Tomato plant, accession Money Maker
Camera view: tilt-top (135 deg); turntable rotation: 90 degrees
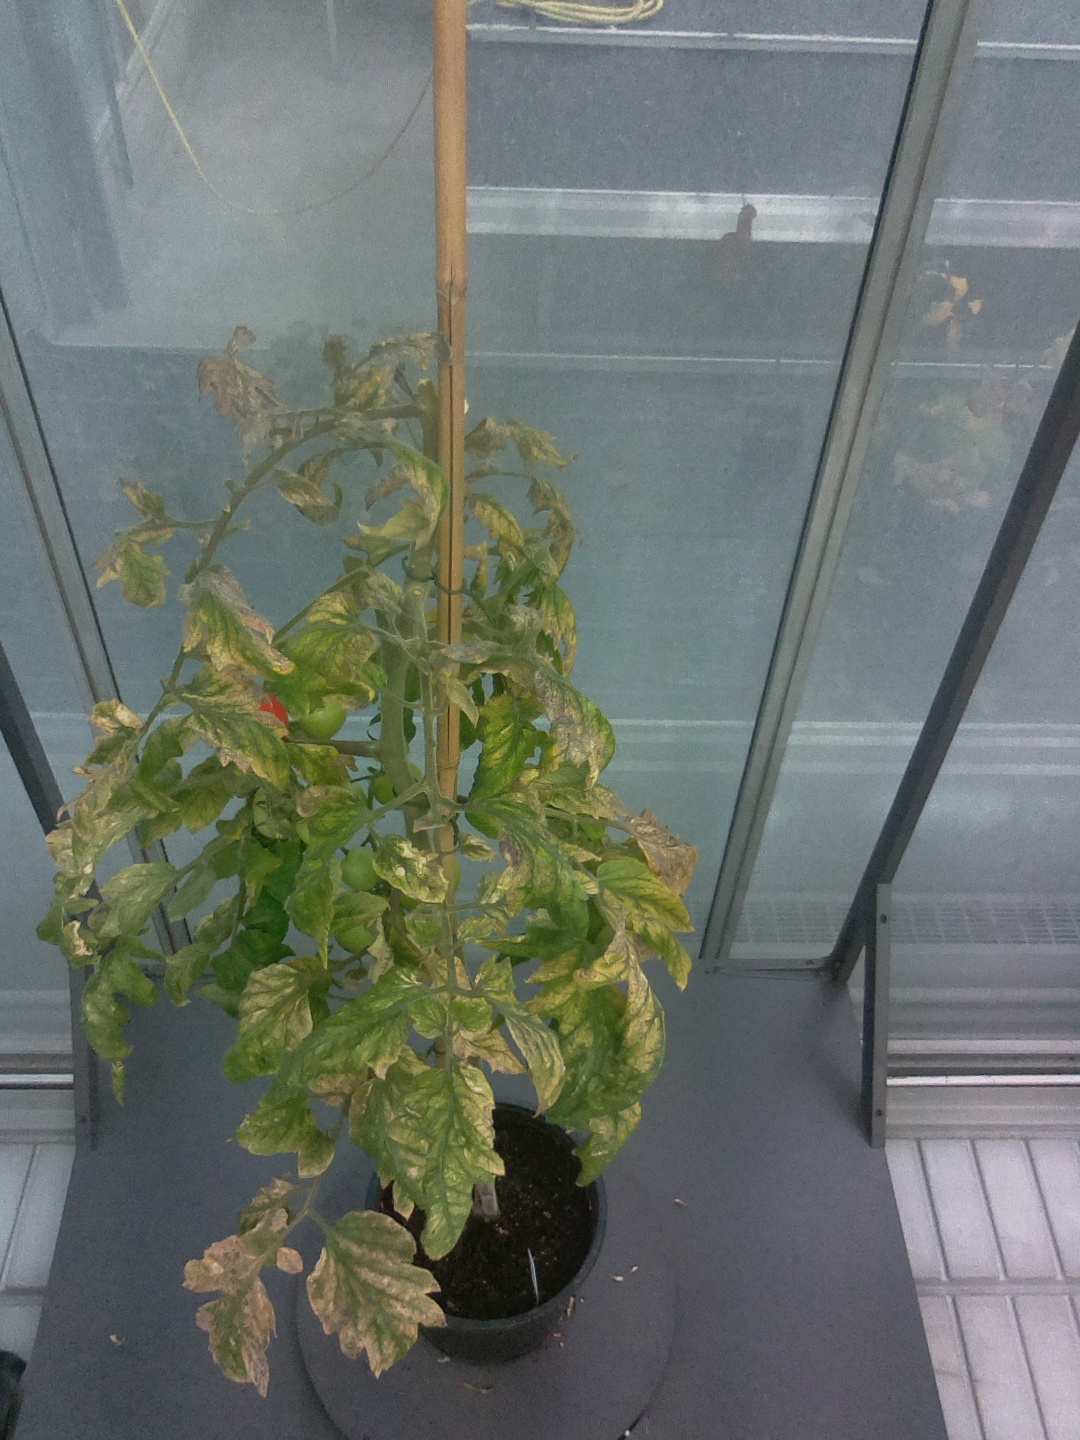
BBCH growth stage 81: 10%-20% of fruits show typical fully ripe color